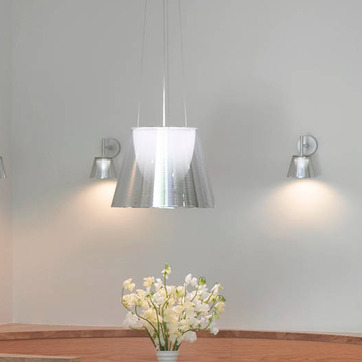
Material: metal